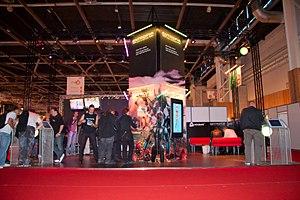
Entropia Univers. Festival du jeu vidéo 2008 (Paris, France).